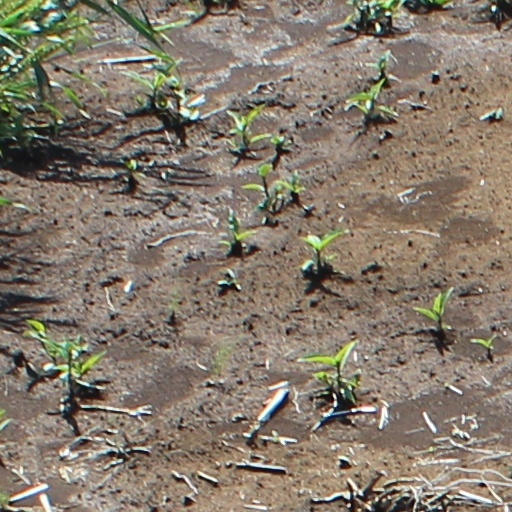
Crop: wheat